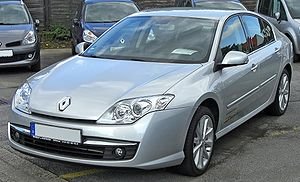
Renault Laguna III
Renault Laguna combi coupé (2007−2011)
Renault Laguna III er den tredje og sidste modelgeneration af Renaults store mellemklassebil, Laguna.